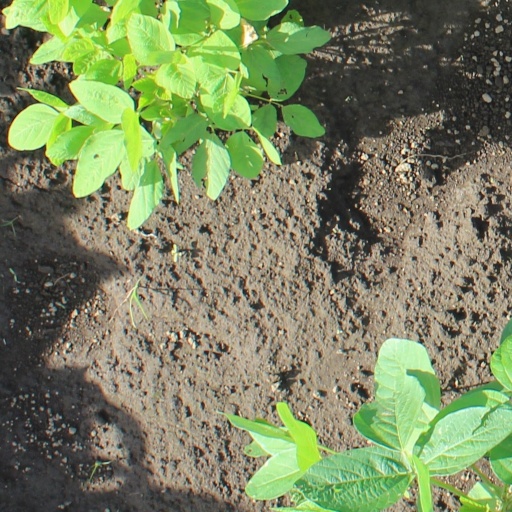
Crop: soybean